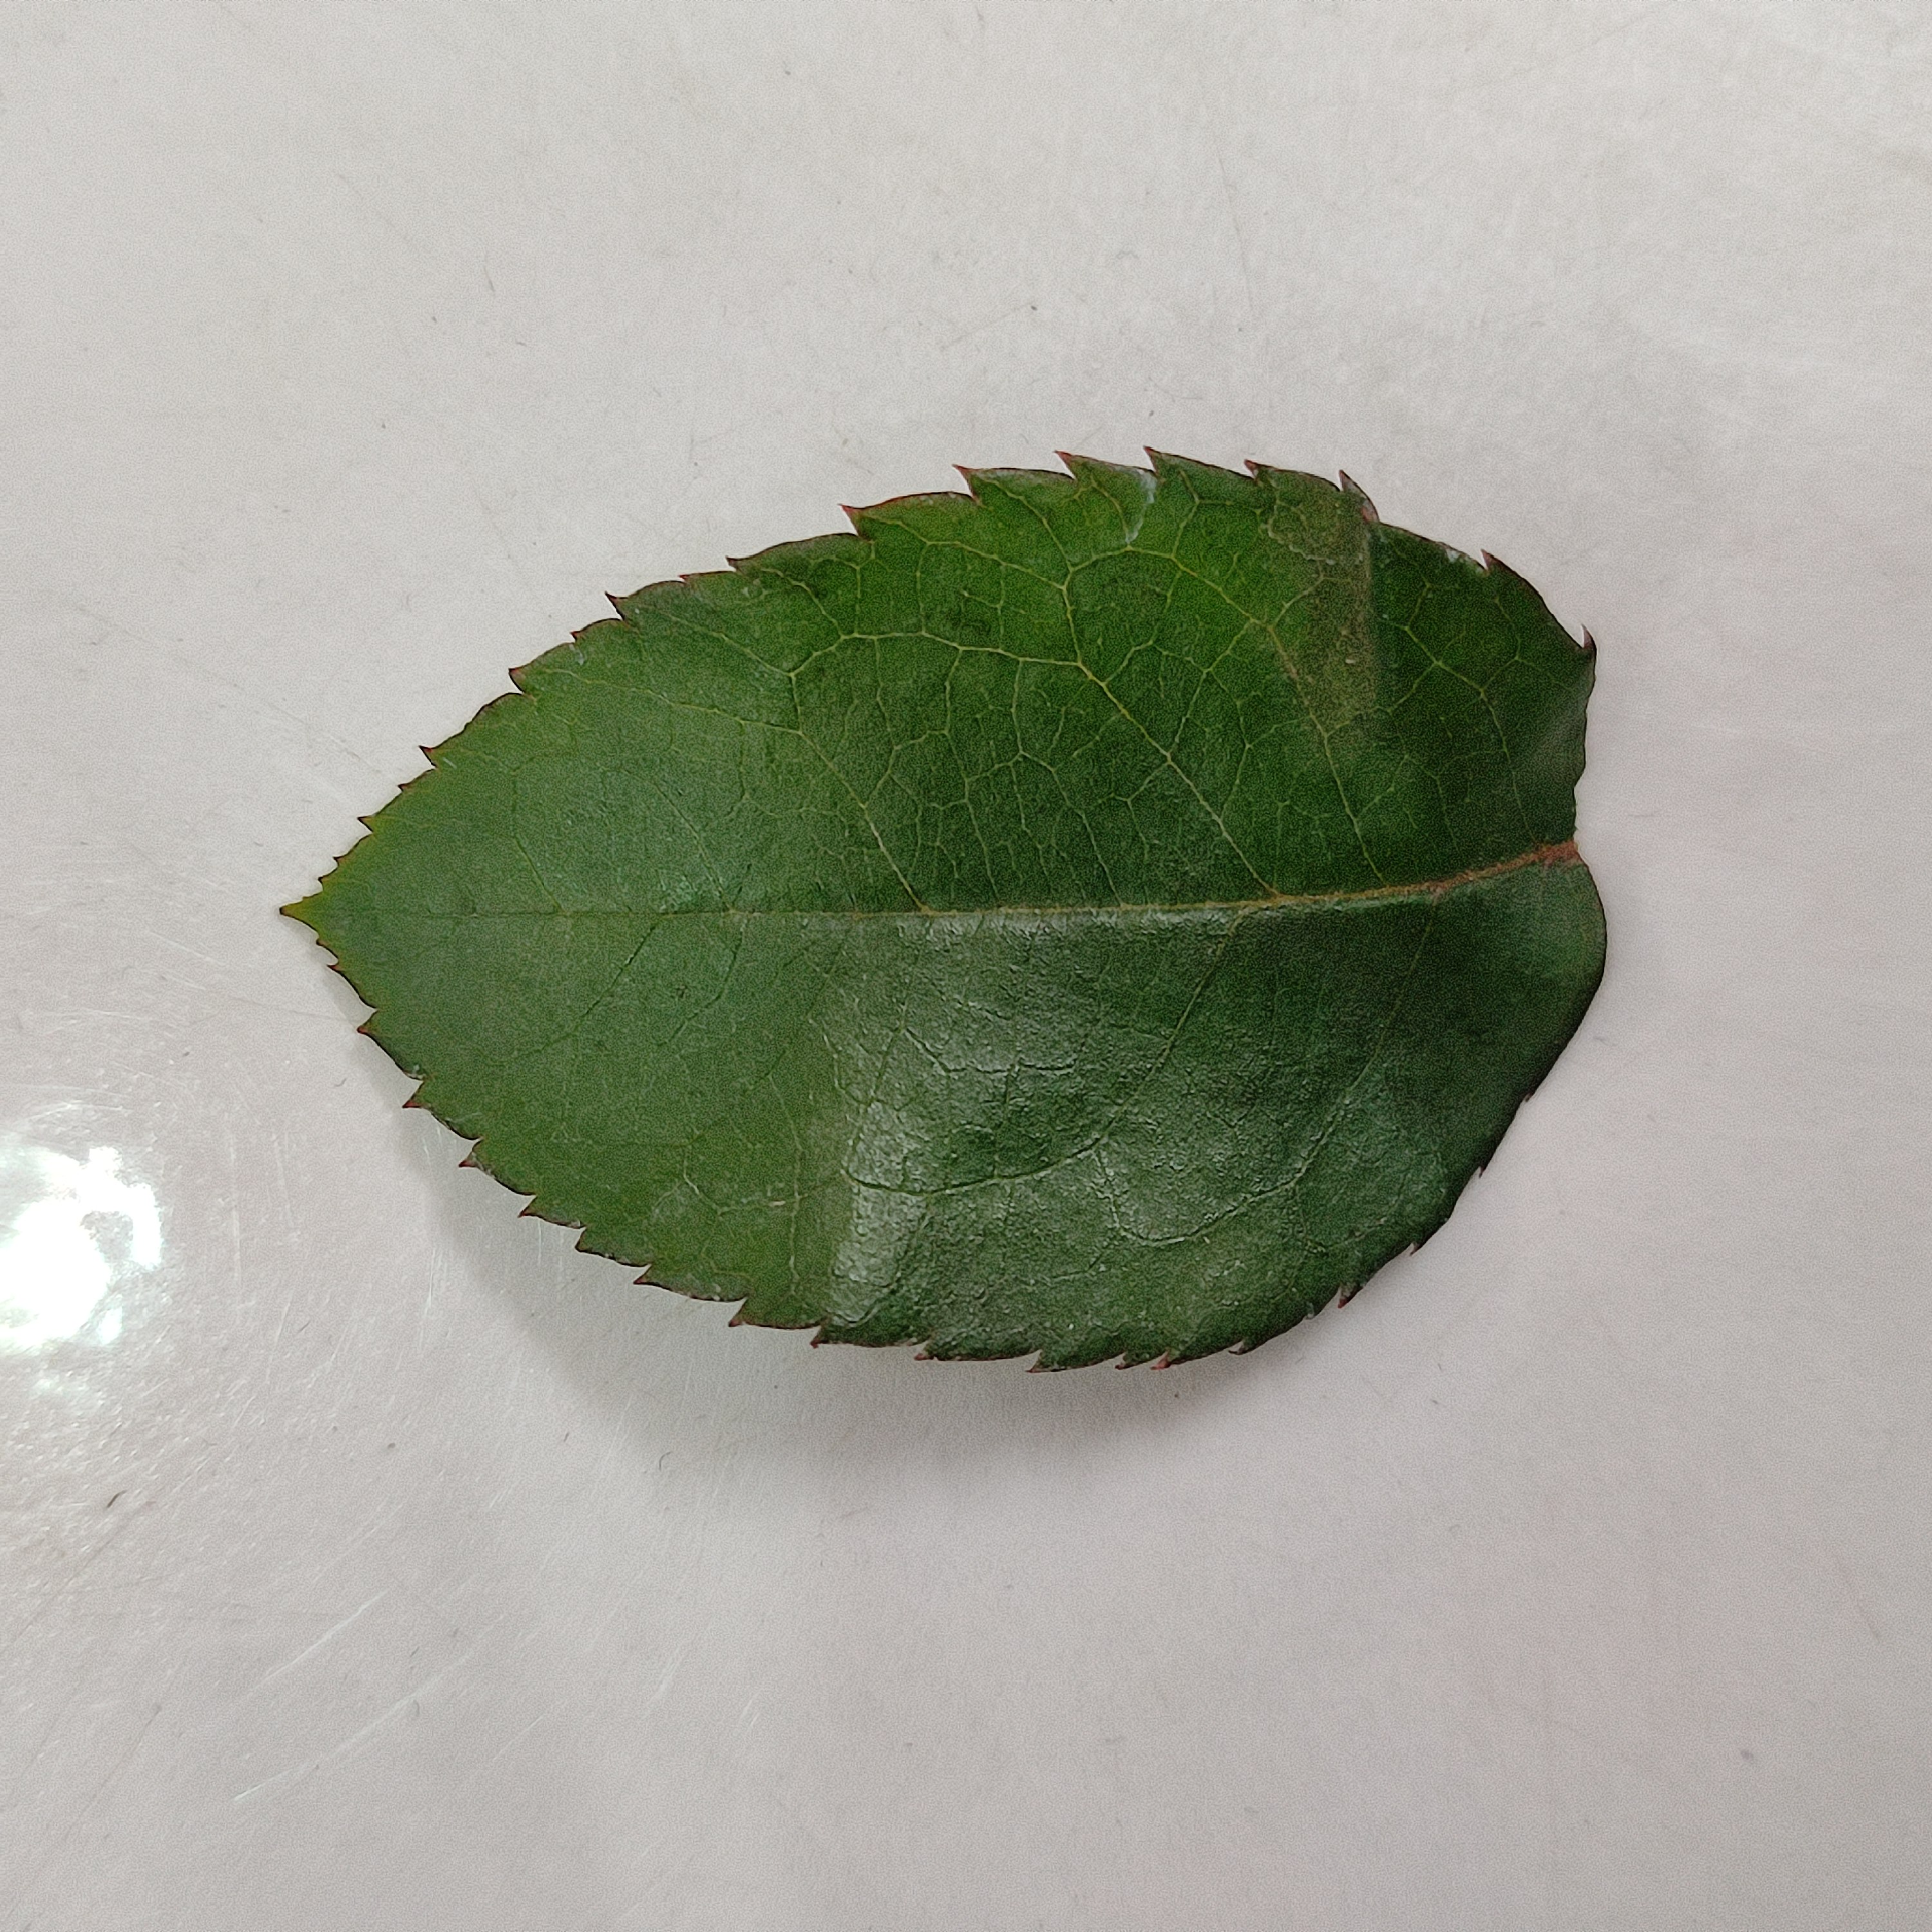
Label: Healthy Leaf